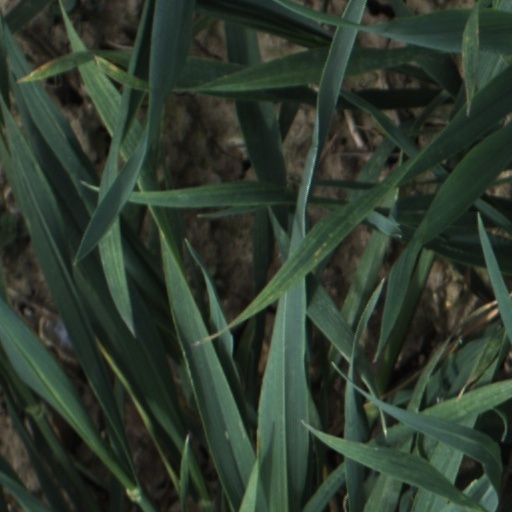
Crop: wheat